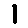
Label: 1